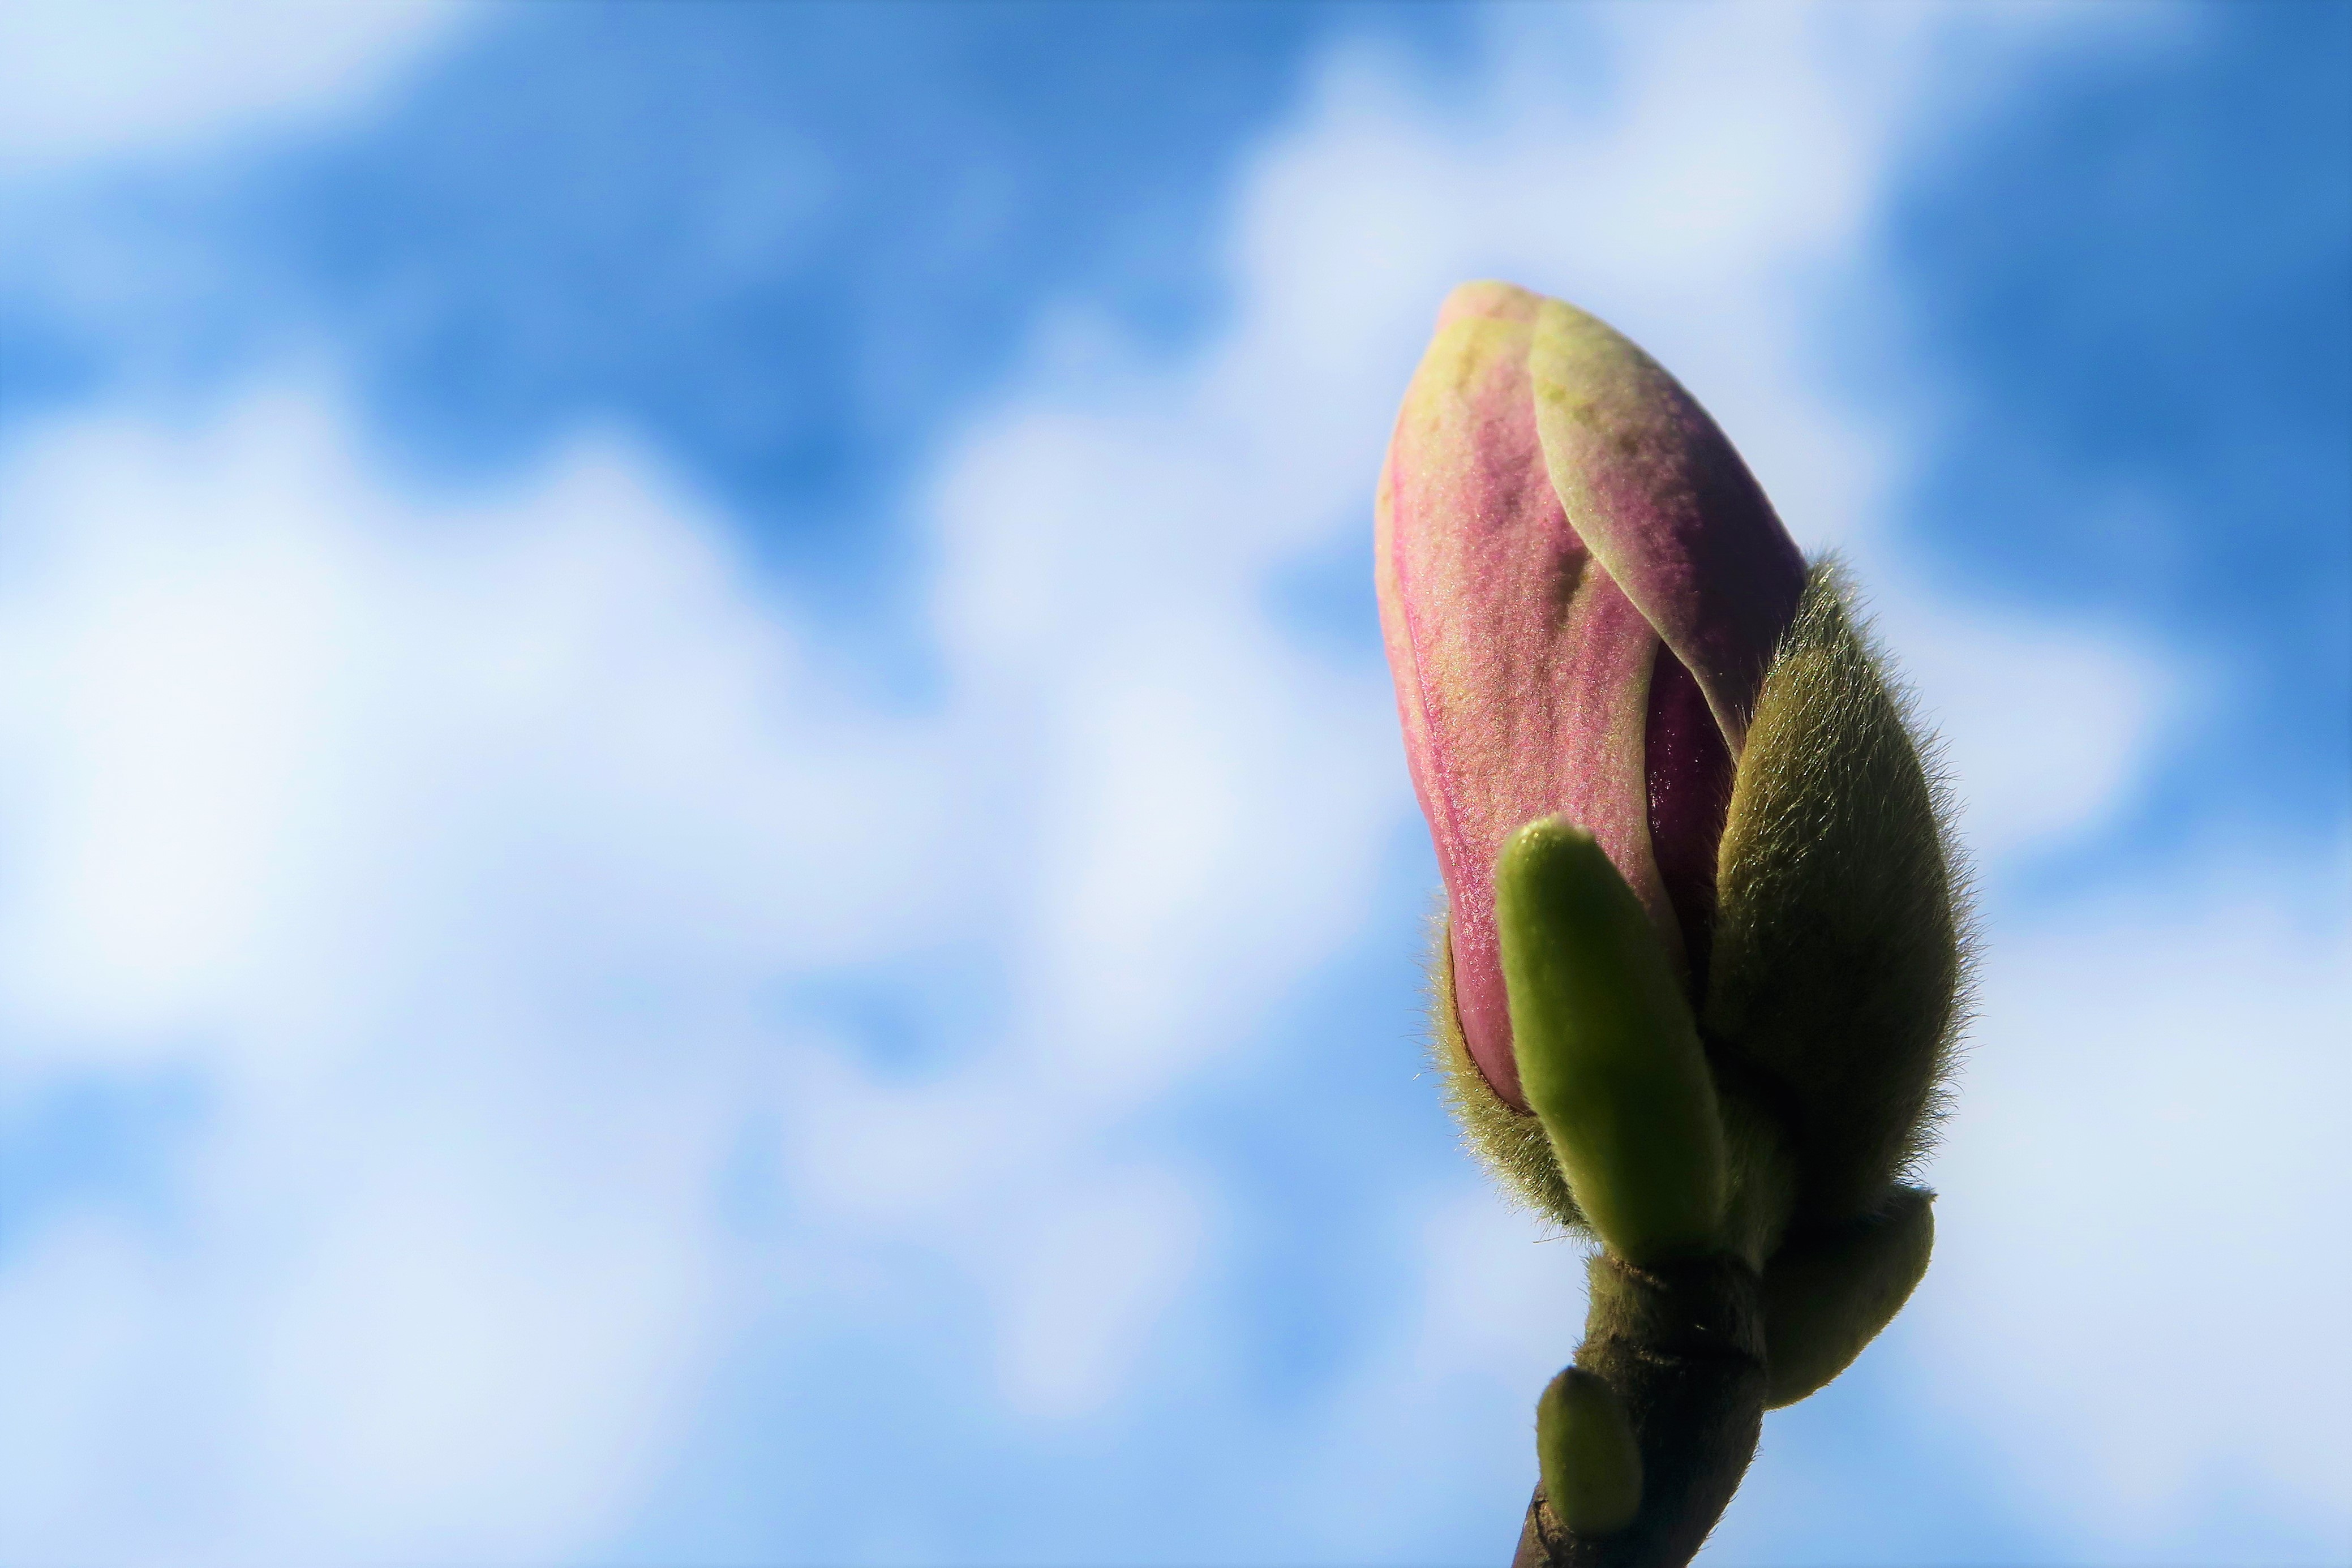
flower, spring, nature, plant, tree, beautiful, rose, red, bud, blue, sky, petal, close up, flowering plant, botany, leaf, plant stem, photography, Pedicel, cloud, blossom, macro photography, wildflower, perennial plant